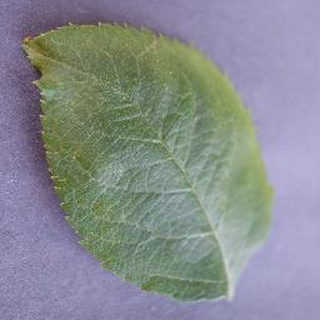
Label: healthy_apple